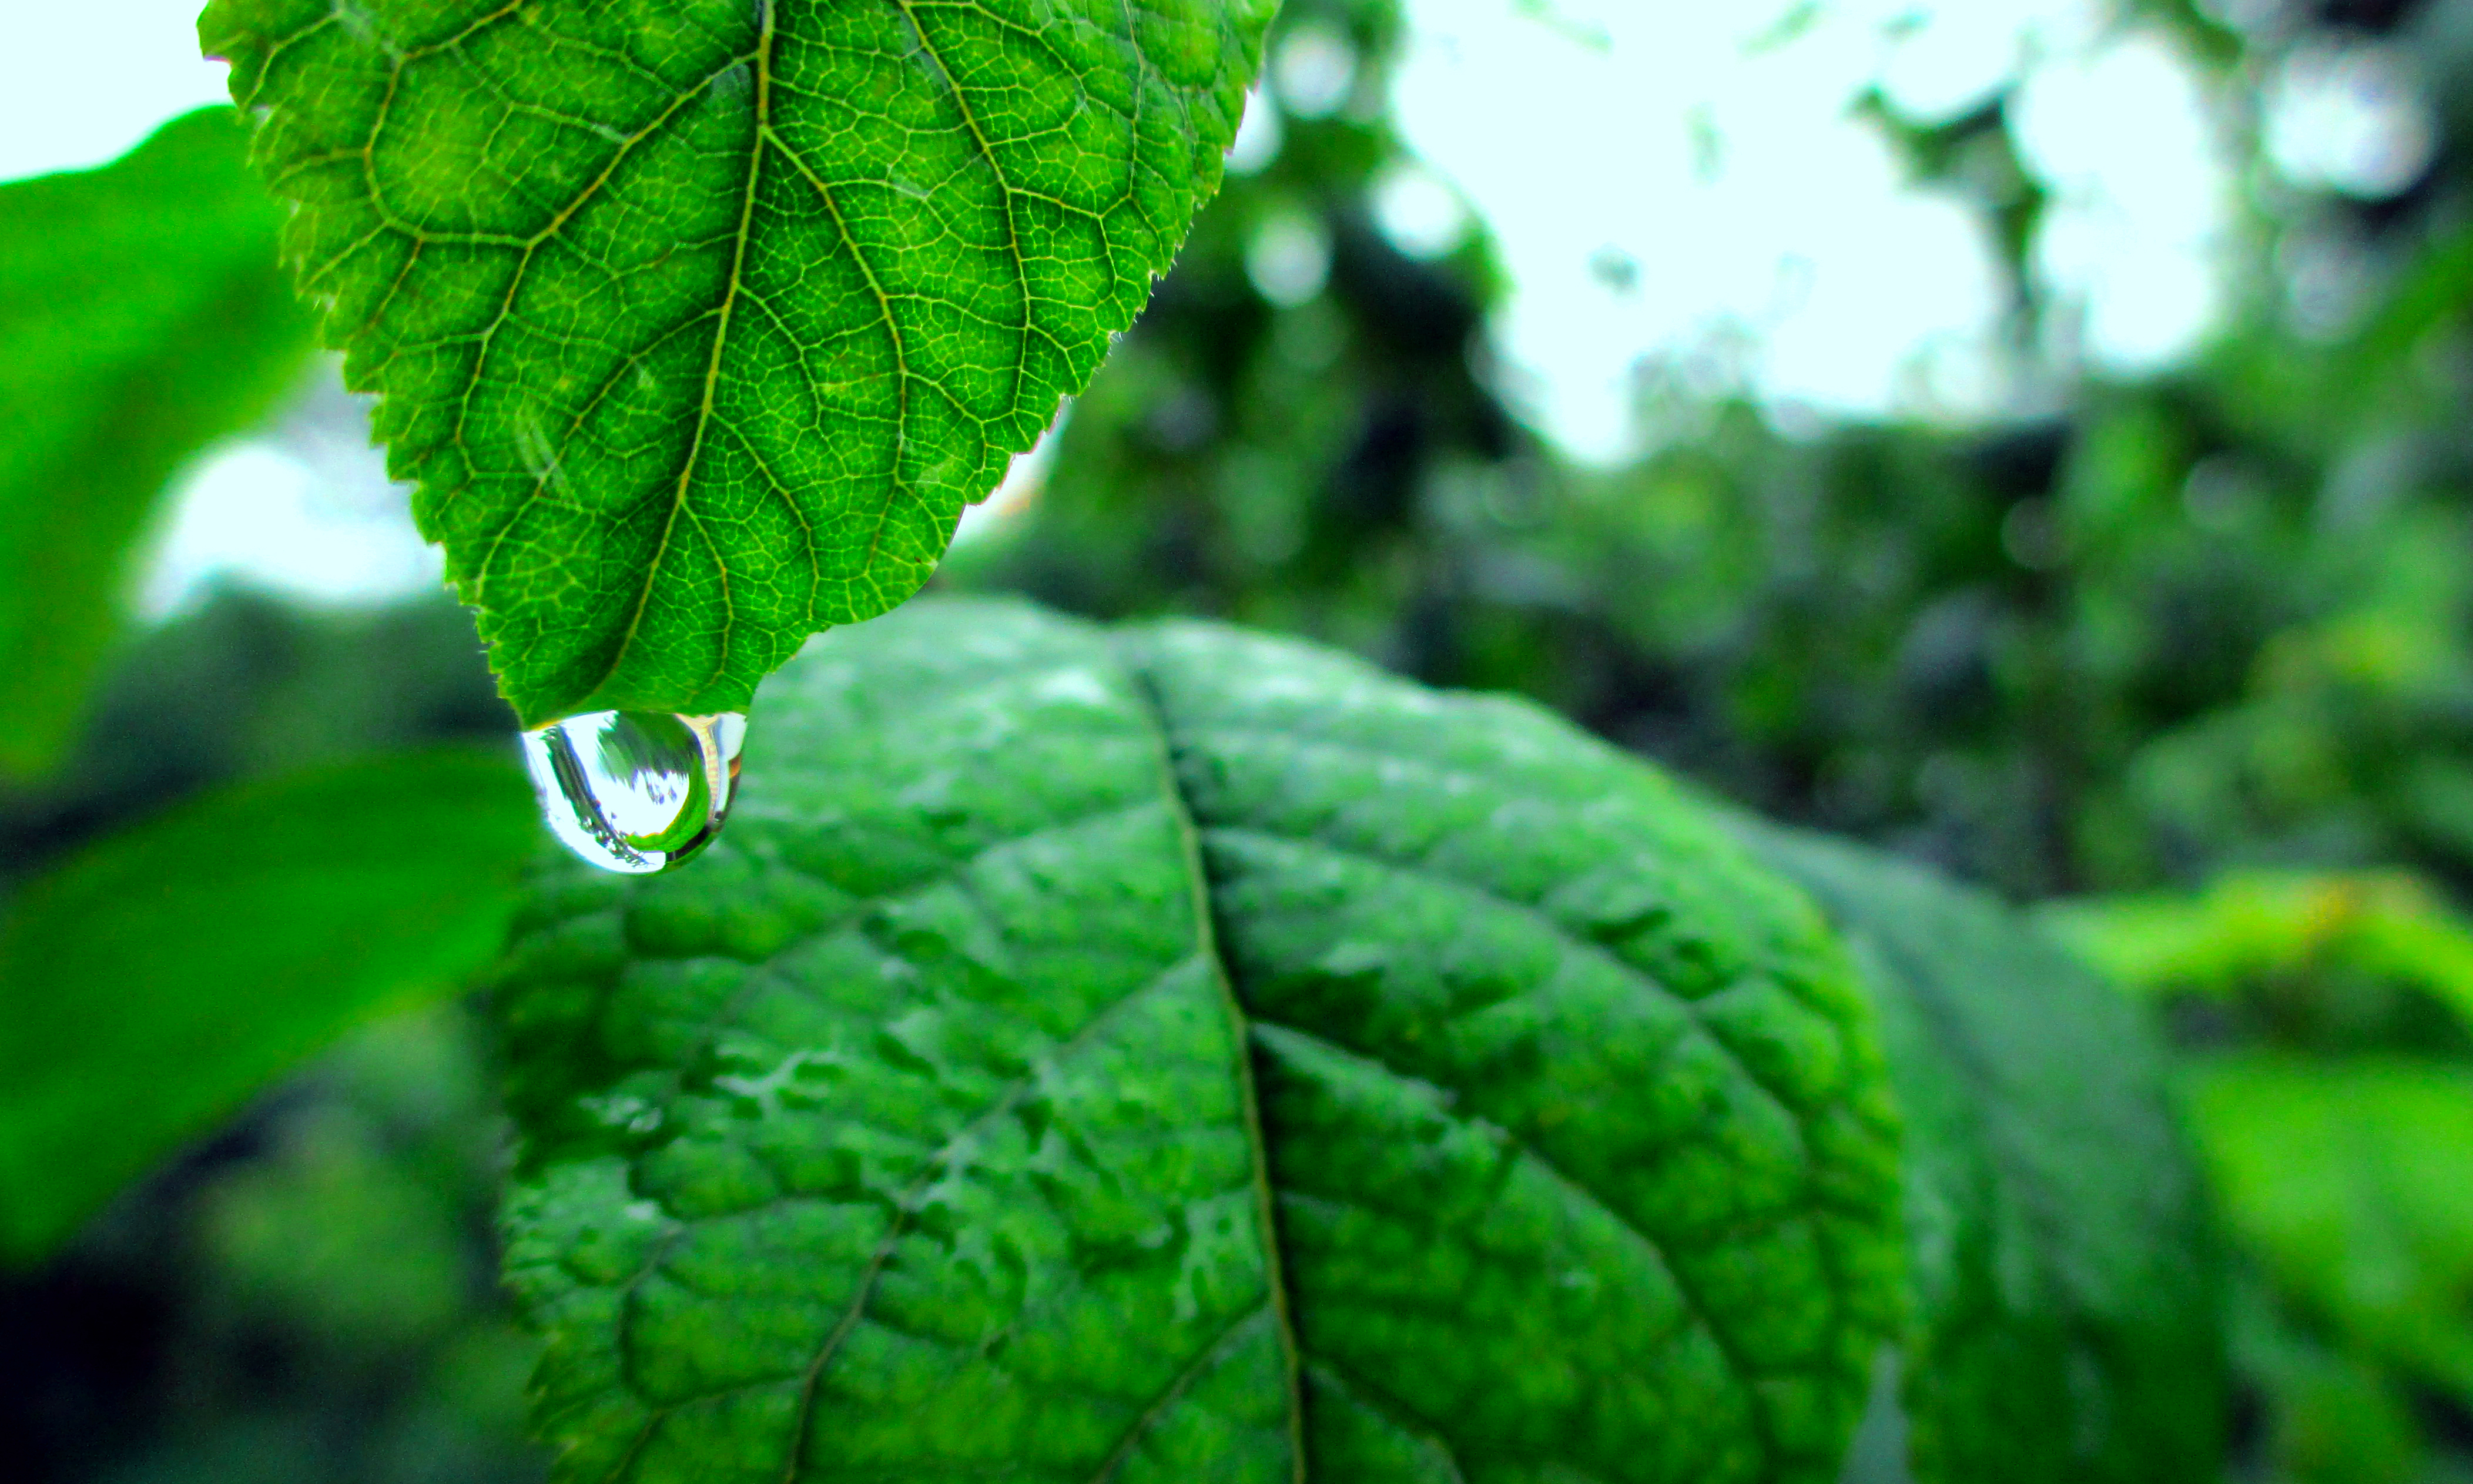
tree, nature, forest, branch, plant, lawn, sunlight, rain, leaf, flower, raindrop, green, herb, produce, botany, closeup, flora, close up, leaves, shrub, drop of water, macro photography, land plant